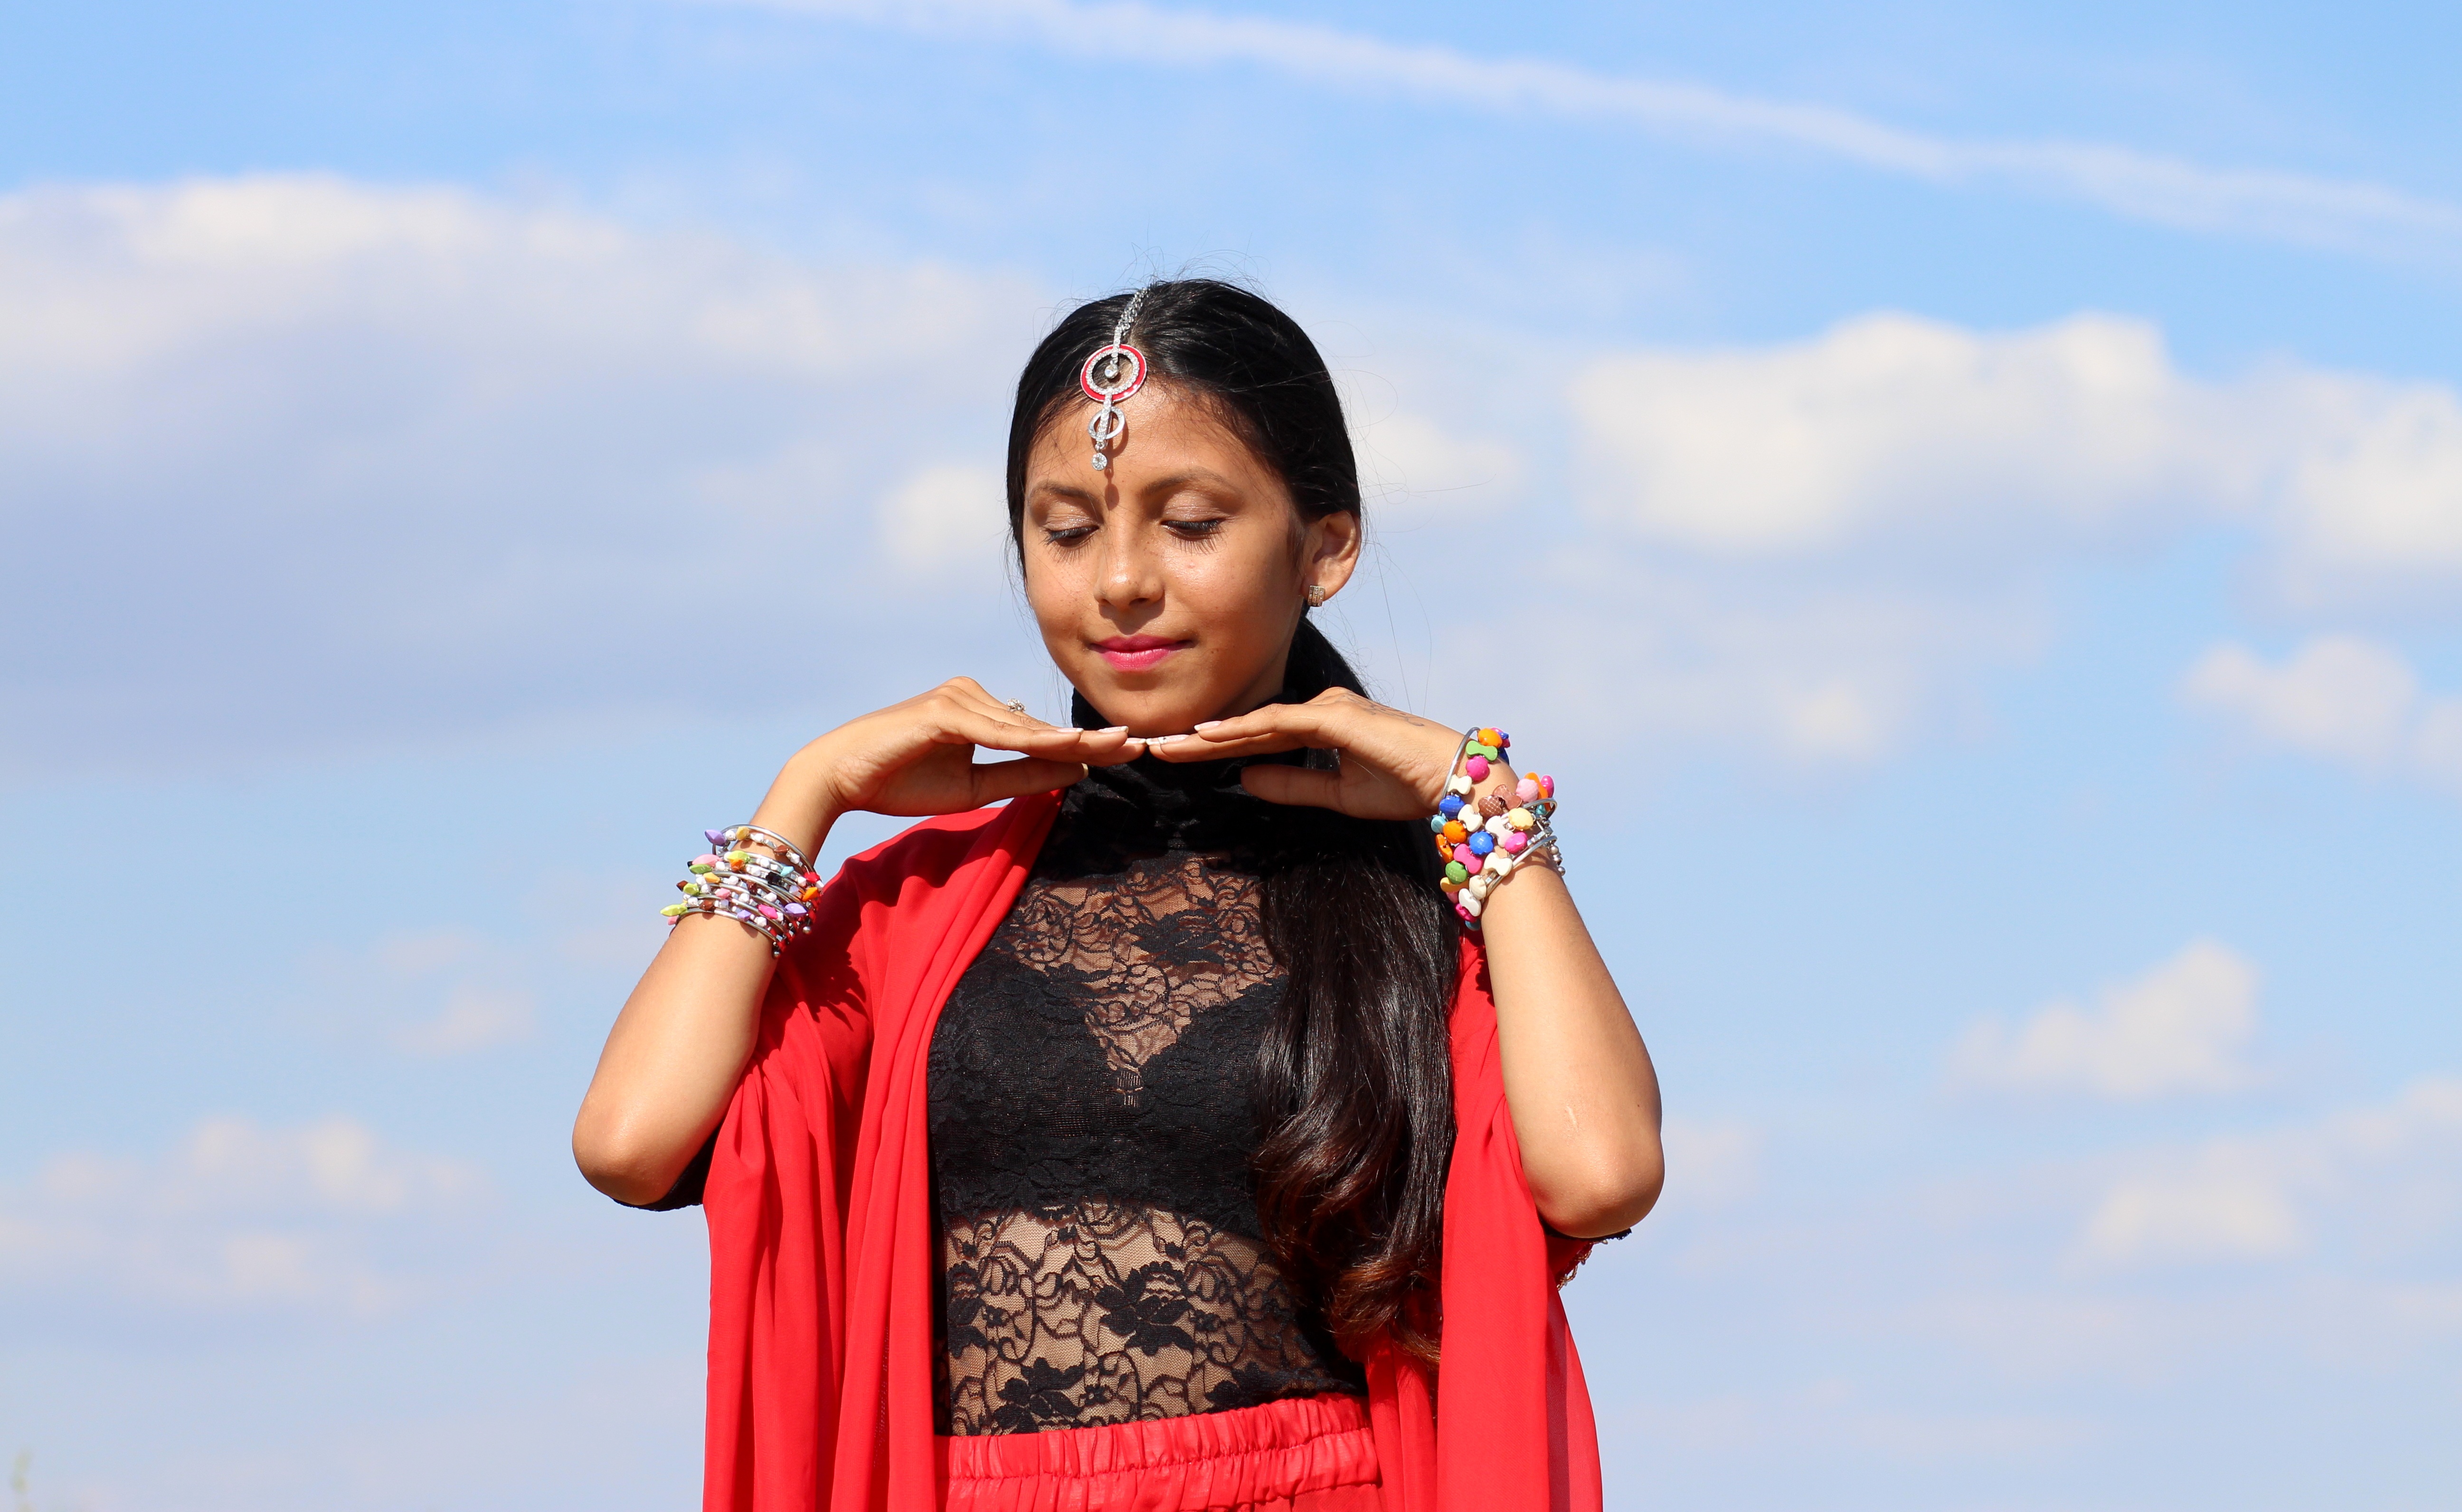
person, people, girl, woman, photography, trunk, dance, model, spring, red, fashion, lady, human body, dress, photograph, beauty, indian, oriental, abdomen, photo shoot